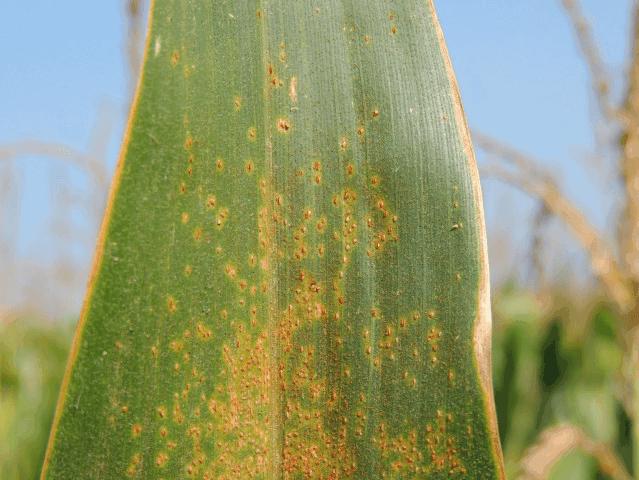
Plant: Corn
Disease: corn rust